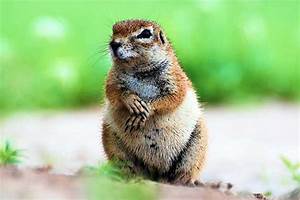
Label: scoiattolo